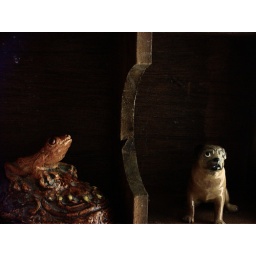
this is the frog and the dog, they hate eachother, they live in the wooden box